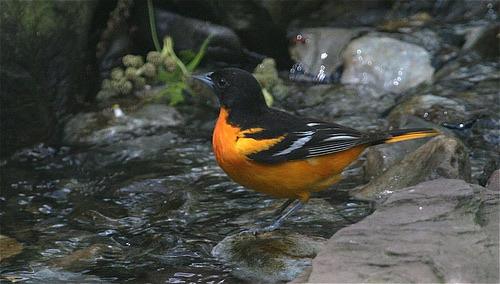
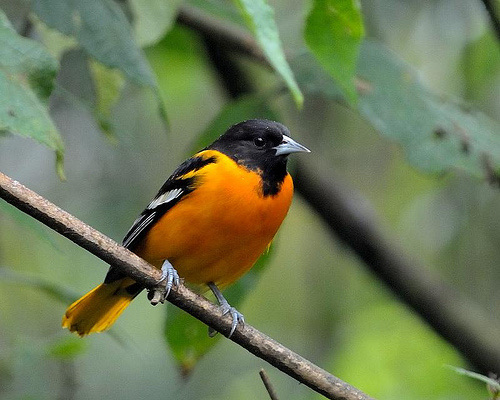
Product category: misc
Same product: yes